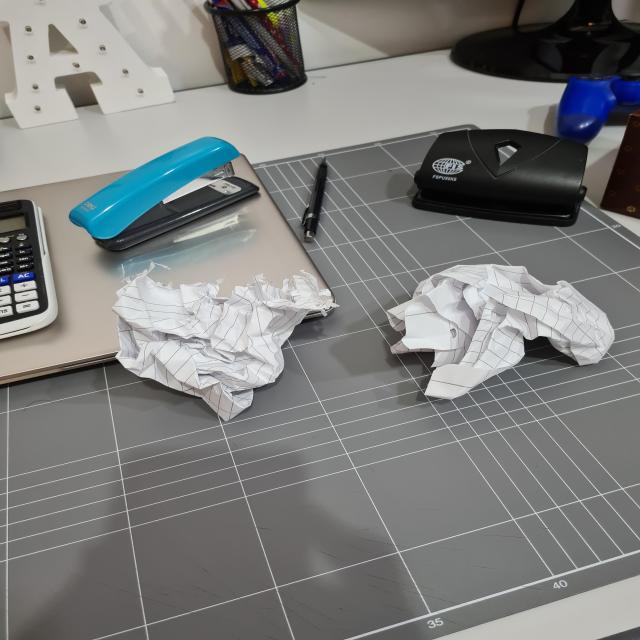
Label: tissues